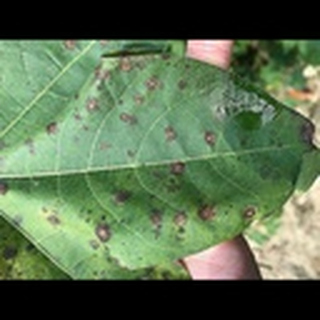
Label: cotton_target_spot